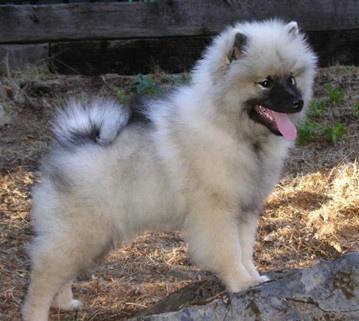
keeshond